History of the United States (2016–present)

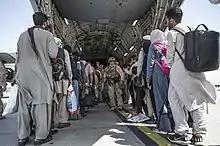
Afghanistan withdrawal and Kabul airlift, August 2021

Joe Biden was inaugurated on January 20, 2021. He was the oldest president at his inauguration at 78 years old beating his predecessor Donald Trump's record of 70, but a new record was set by Trump again in 2025 after he won re-election. His vice president, Kamala Harris, was elected alongside Biden and is the first female vice president in American history.